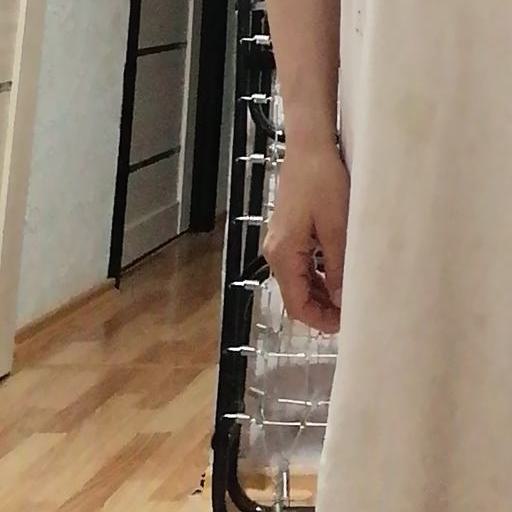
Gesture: no_gesture